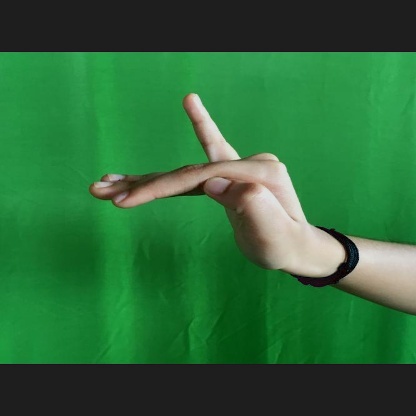
Mudra: Hamsapaksha